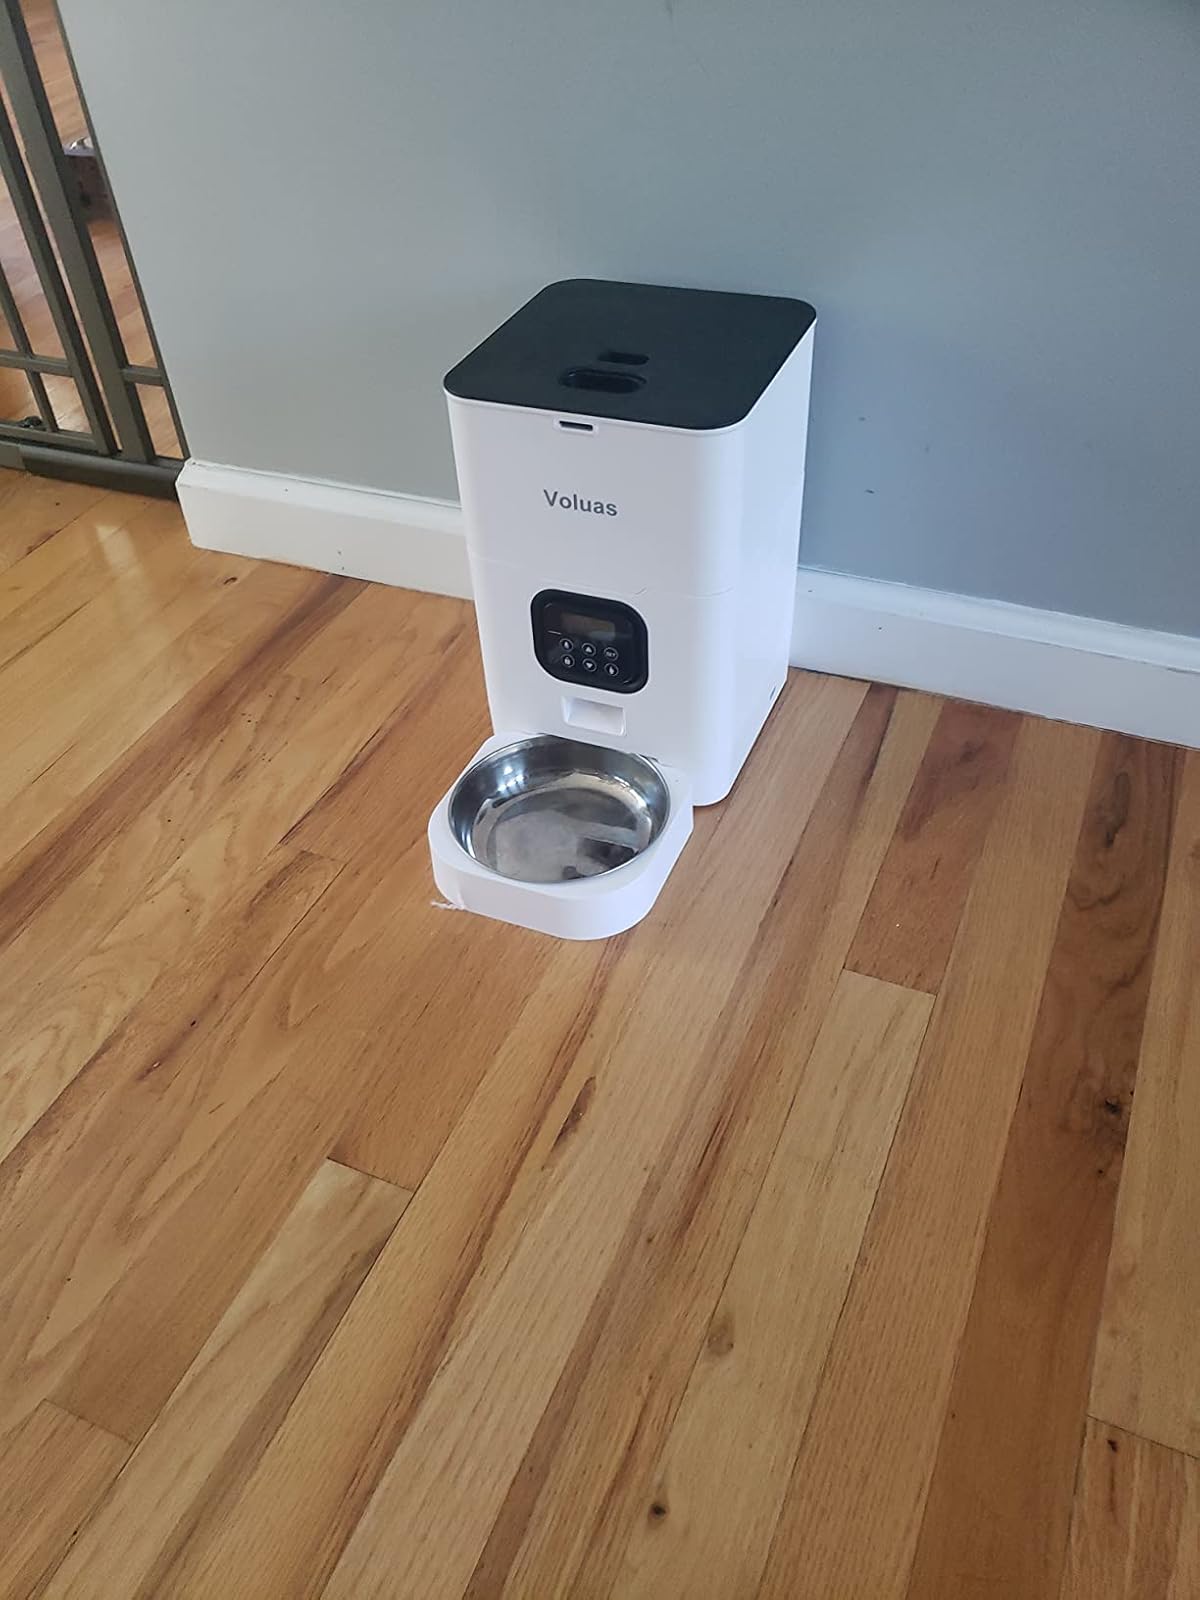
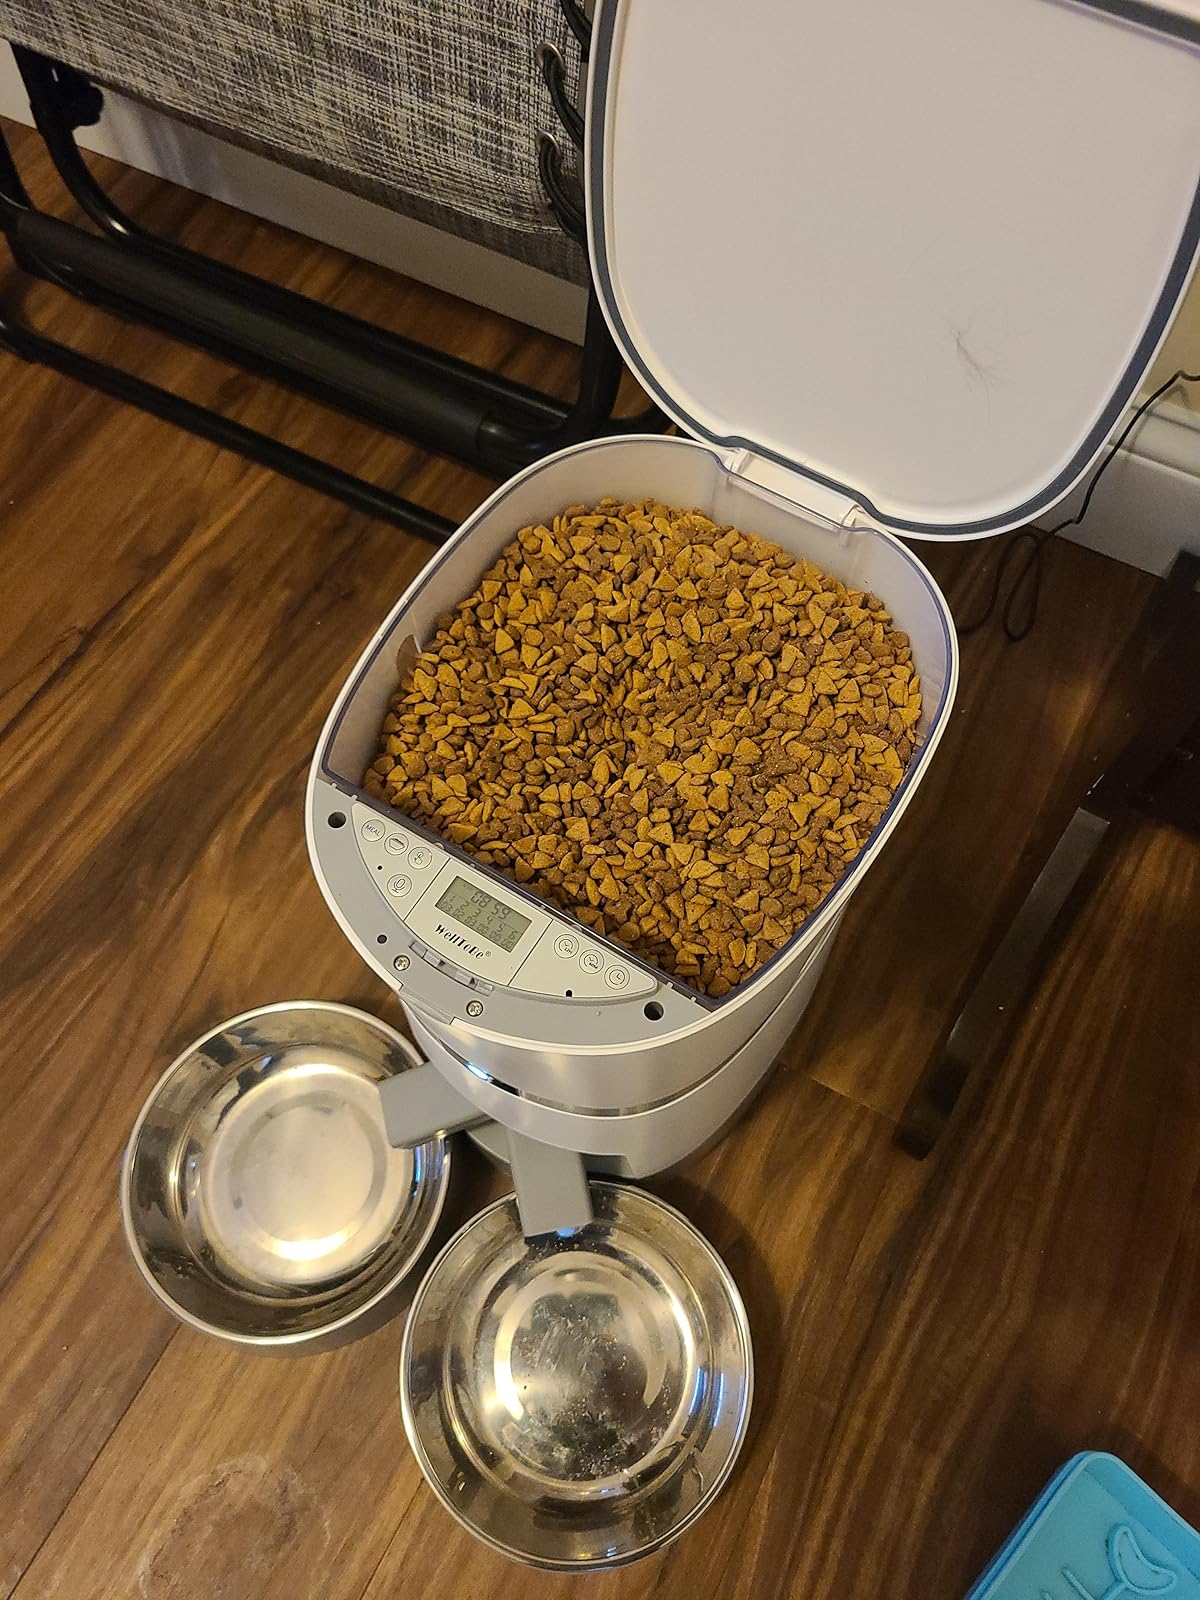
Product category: items_feeder
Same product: no